Goths

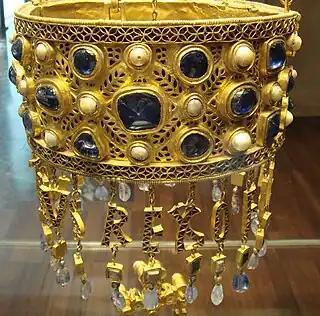
Detail of the votive crown of Recceswinth, hanging in Madrid. The hanging letters spell [R]ECCESVINTHVS REX OFFERET [King R. offers this].

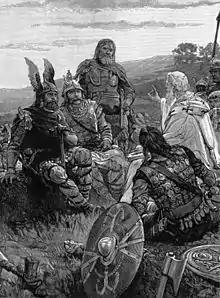
"Ulfilas explains the gospel to the Goths", 1900

In Spain an important collection of Visigothic metalwork was found in the treasure of Guarrazar, Guadamur, Province of Toledo, Castile-La Mancha, an archeological find composed of twenty-six votive crowns and gold crosses from the royal workshop in Toledo, with Byzantine influence. The treasure represents the high point of Visigothic goldsmithery, according to . The two most important votive crowns are those of Recceswinth and of Suintila, displayed in the National Archaeological Museum of Madrid; both are made of gold, encrusted with sapphires, pearls, and other precious stones. Suintila's crown was stolen in 1921 and never recovered. There are several other small crowns and many votive crosses in the treasure.